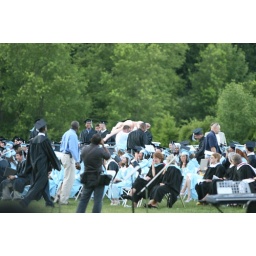
After the beach ball was taken away, the started tossing around something else...